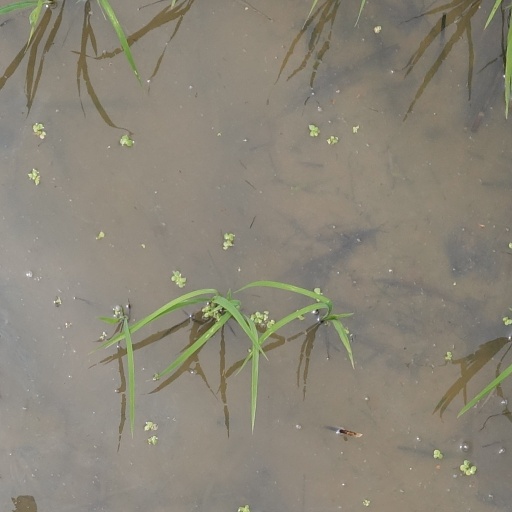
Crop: rice